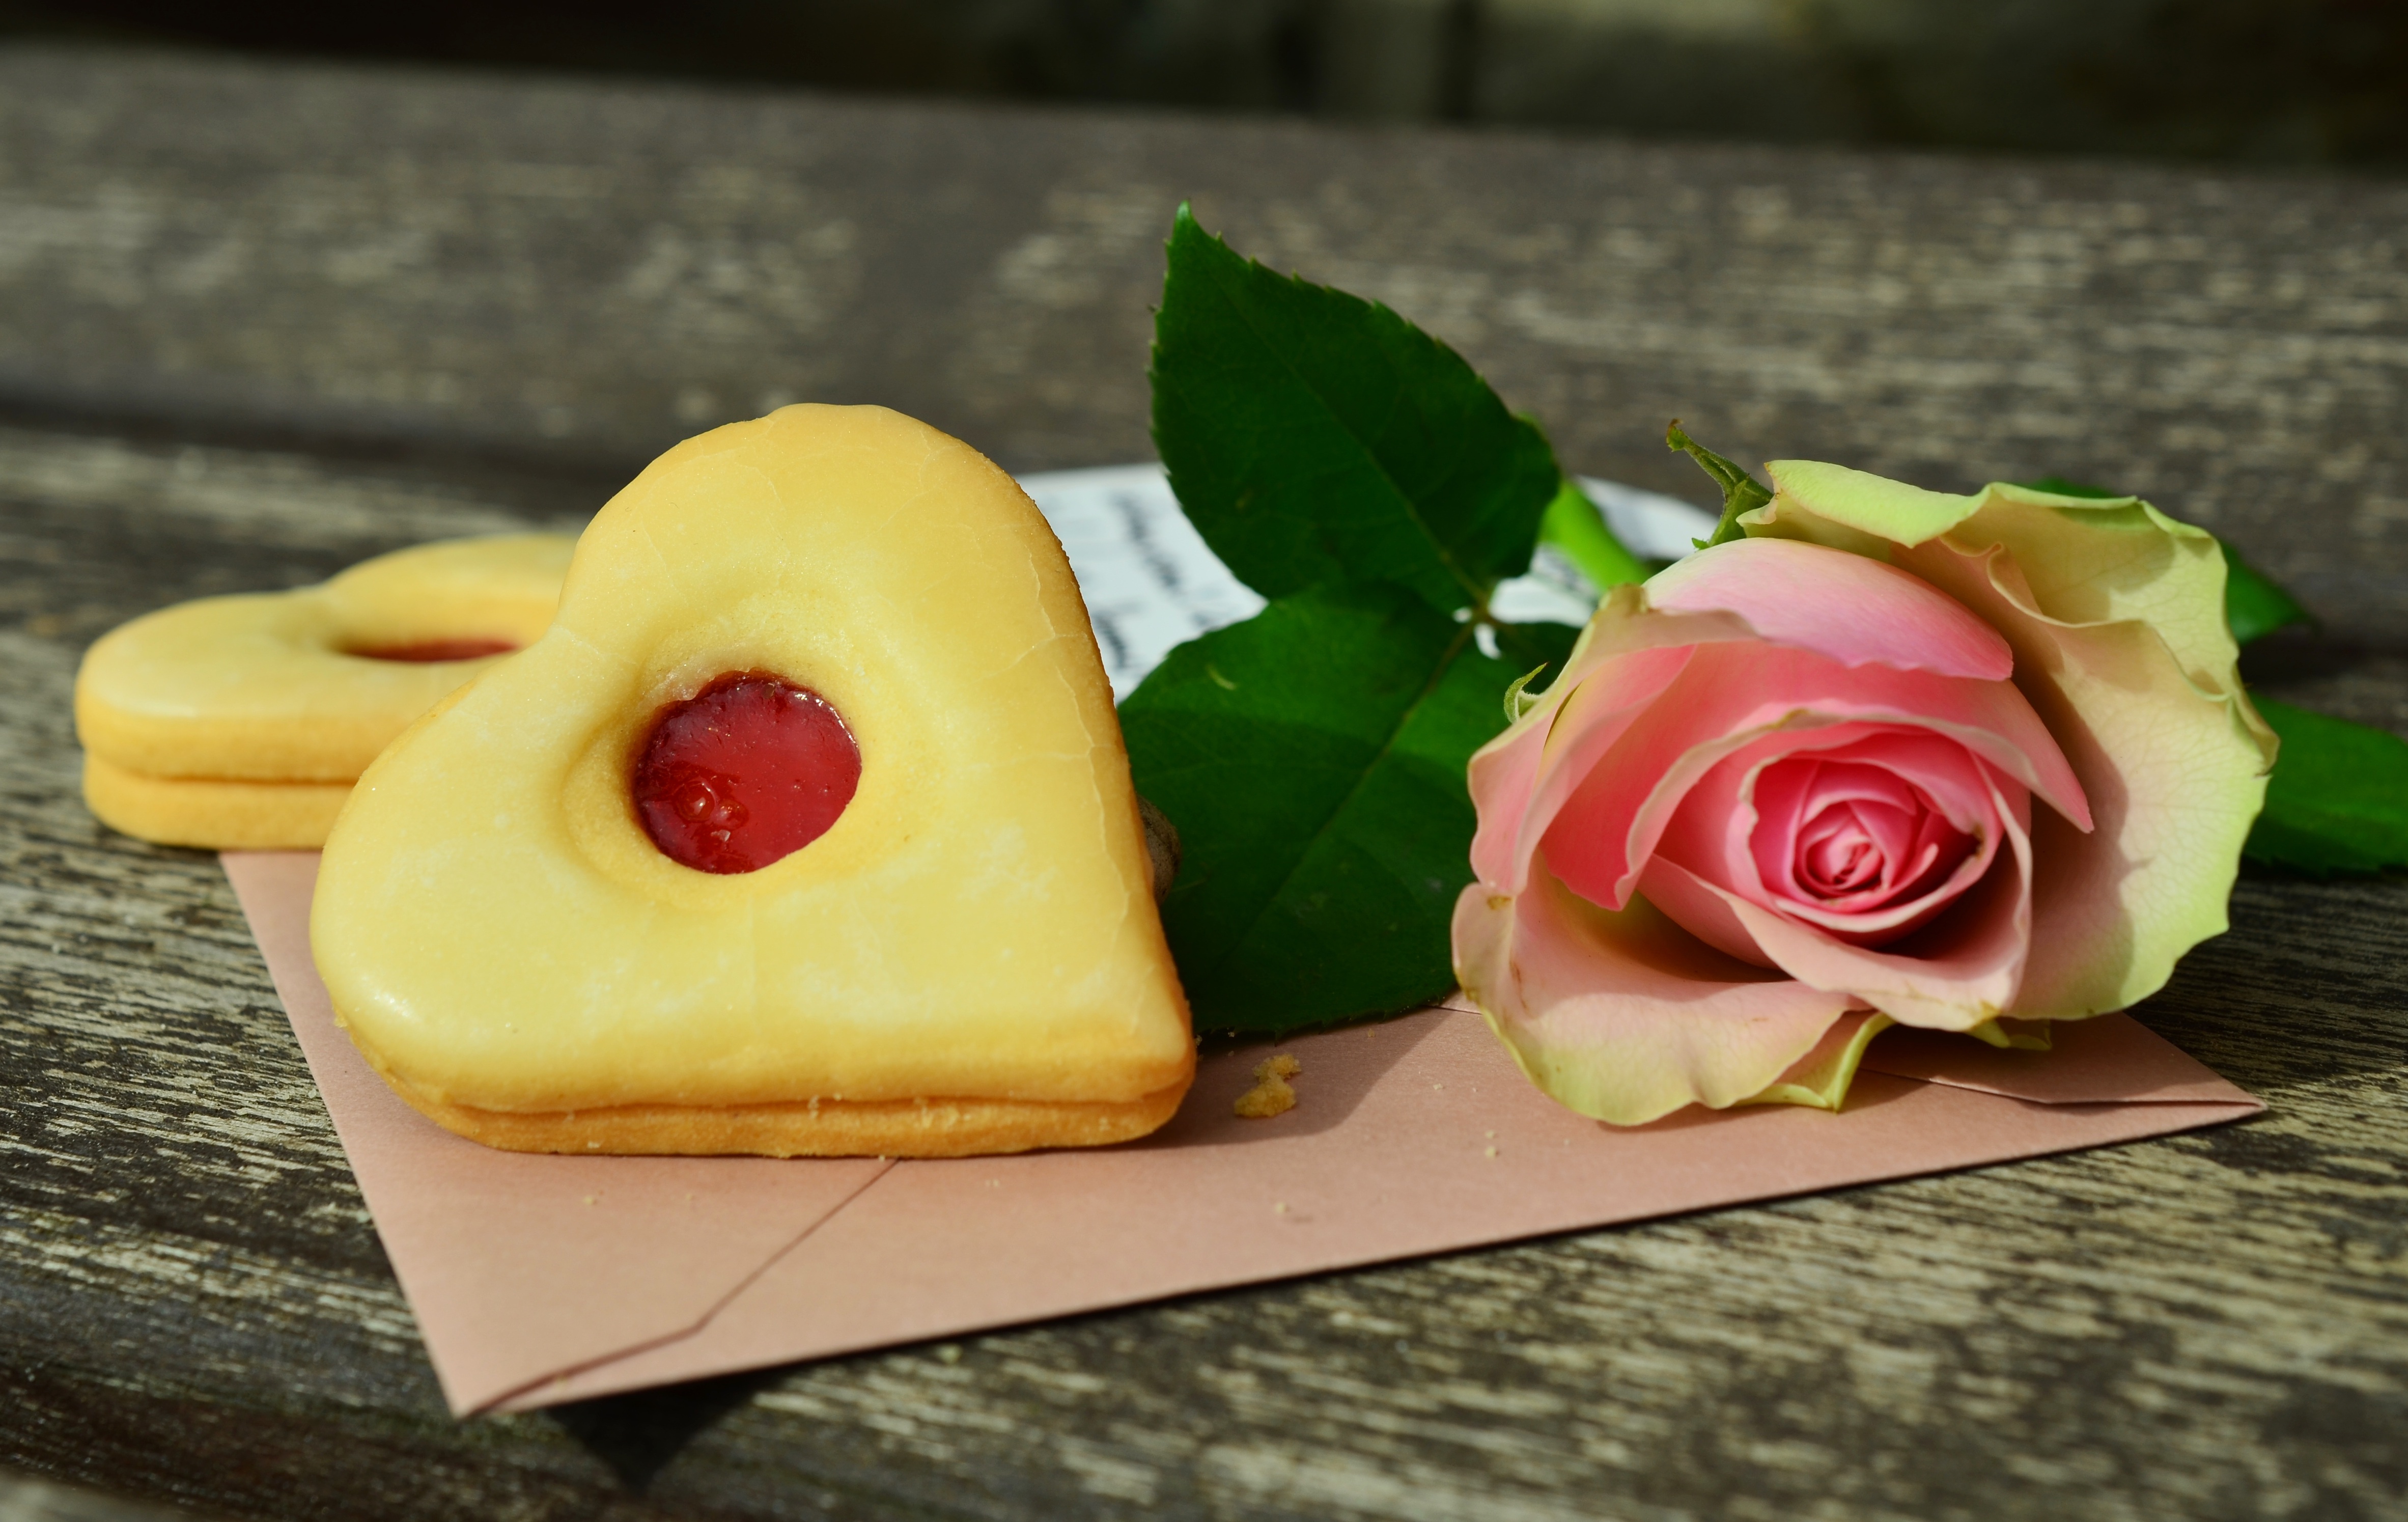
plant, fruit, flower, love, heart, rose, dish, meal, food, produce, friendship, pink, biscuit, dessert, pastries, affection, greeting, greeting card, sweetness, flavor, flowering plant, rose family, land plant